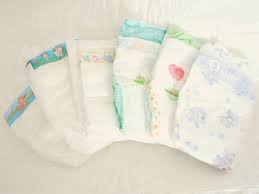
Waste category: trash